Alex Saxon (actor)

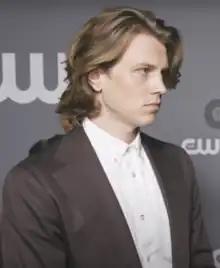
Saxon in 2019

Alex Saxon is an American actor known for playing Wyatt in "The Fosters", Max in "Finding Carter", and Ace in "Nancy Drew". He has also had roles in other television series: "Awkward" (2011); "Ray Donovan" (2013–2015); and "The Mentalist" (2015).